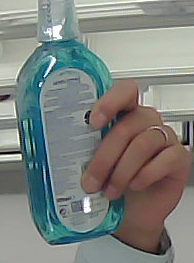
Product: sensodyne_mouthwash